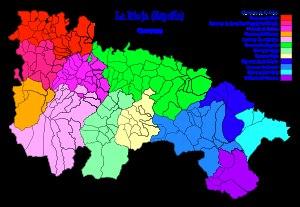
La Communauté de La Rioja, située en Espagne, ne dispose pas d'une division officielle de comarques. On a traditionnellement utilisé les neuf partis judiciaires qui existaient depuis l'antiquité, correspondant à Haro, Santo Domingo de la Calzada, Nájera, Logroño, Torrecilla en Cameros, Calahorra, Arnedo, Alfaro et Cervera del Río Alhama.
La Rioja [laˑʁioˑχa] est une communauté autonome du nord de l'Espagne, provinciale, sans littoral, traversée par l'Èbre et la Oja, limitée par le Pays basque au nord, par la Navarre au nord et à l'est, par l'Aragon à l'est et par la Castille-et-León au sud et à l'ouest.